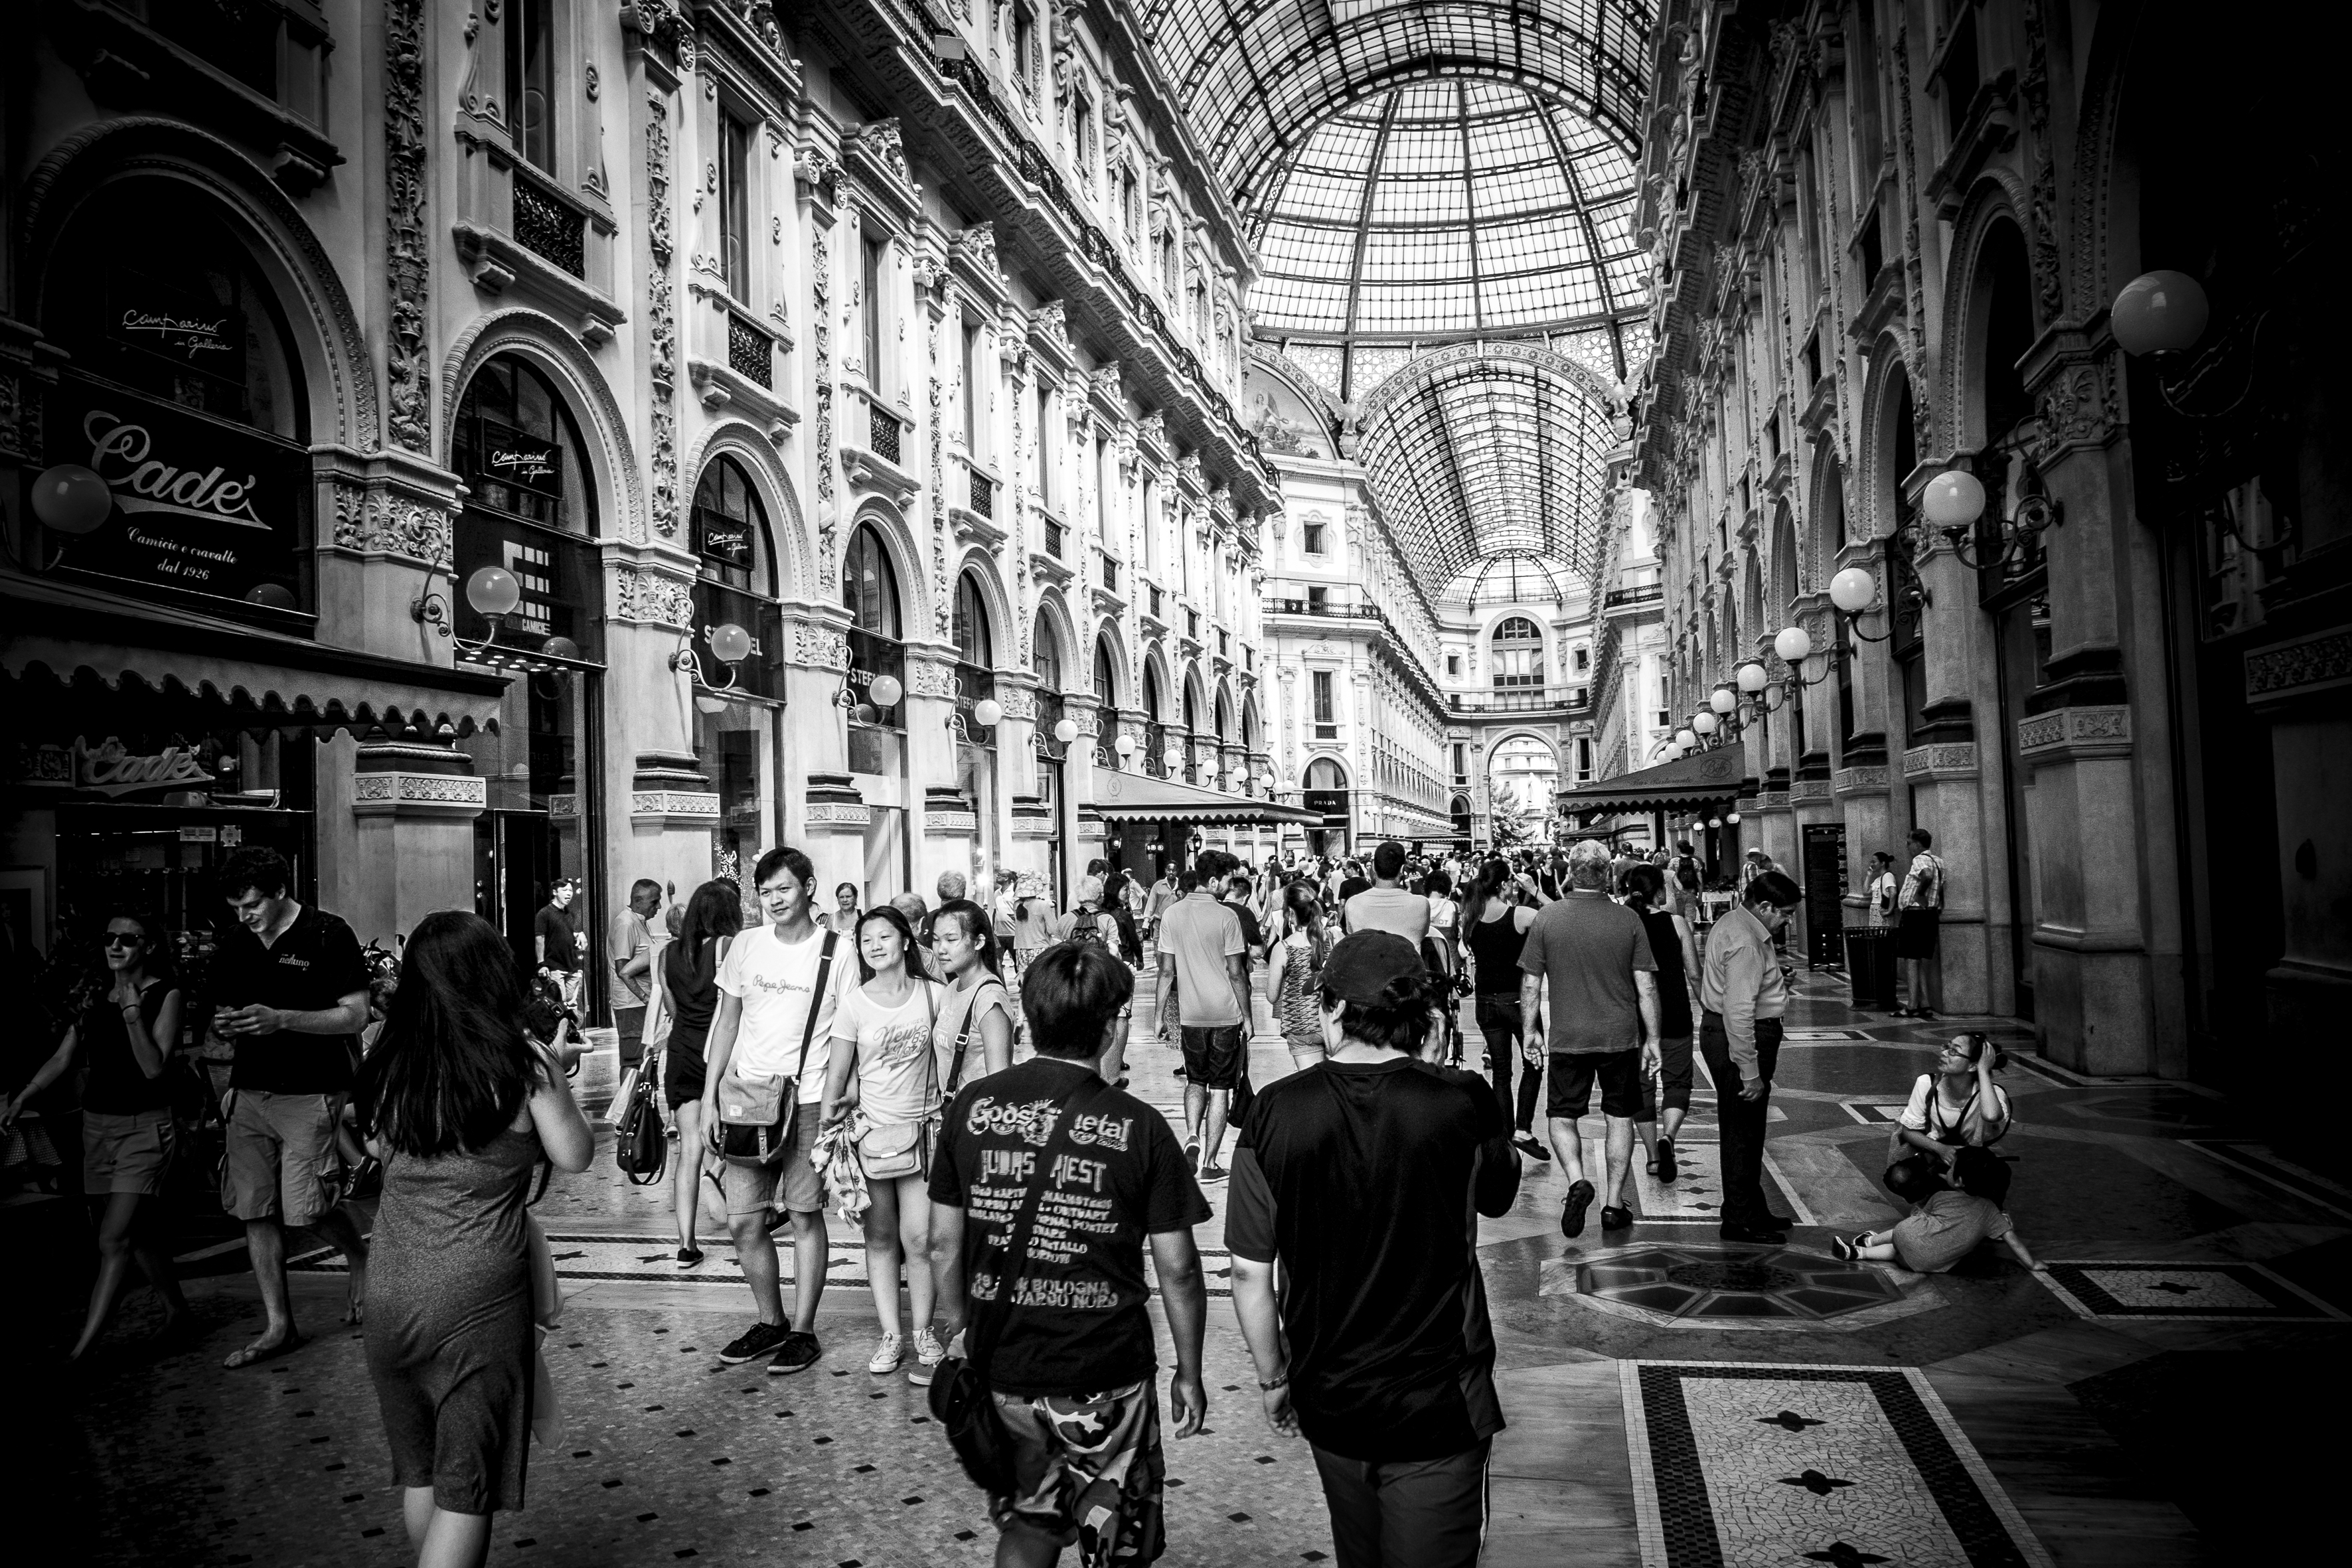
black and white, road, street, photography, alley, city, urban, crowd, cityscape, travel, fujifilm, italy, black, monochrome, bw, blackandwhite, blackwhite, infrastructure, ngc, photograph, snapshot, image, it, fuji, milan, fujixt1, metropolis, fujix, noireblanc, milano, lombardia, italymilano, urban area, monochrome photography, human settlement